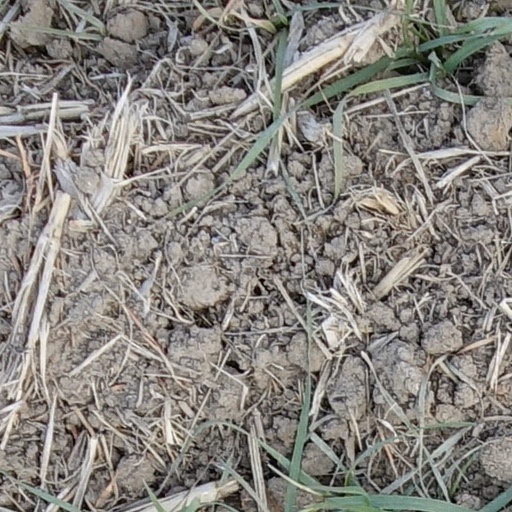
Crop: wheat